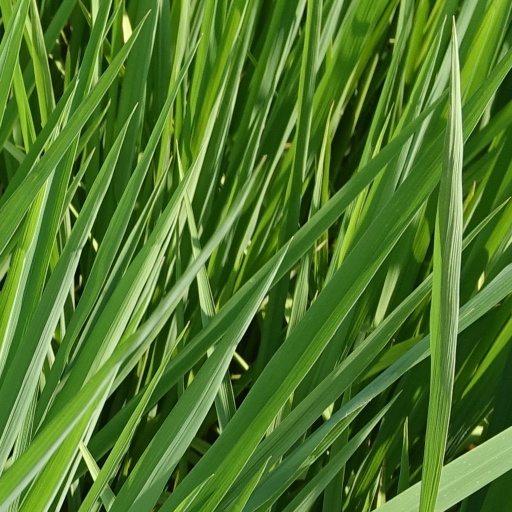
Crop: rice